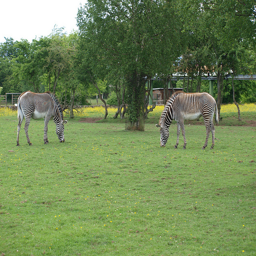
A couple of zebra standing on top of a grass covered field.
There are two zebras standing on the grassy field.
A pair of zebras eat from the grass.
two zebras standing close to a tree and eating some grass
Two zebras eating grass next to some trees.